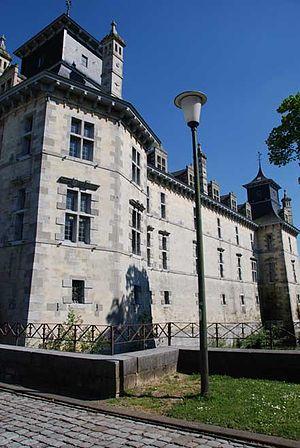
Le château d'Aspremont-Lynden est un château dans le vieux village d'Oud Rekem dans le Limbourg.